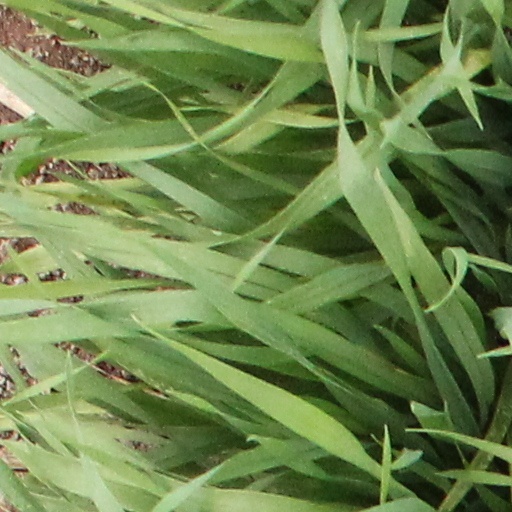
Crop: wheat